Jean Leune

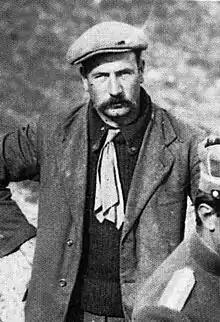

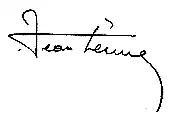

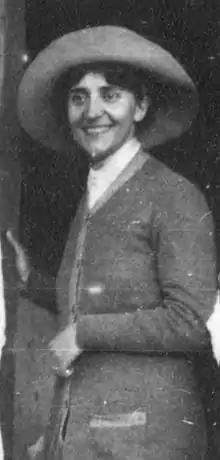

Jean Victor Charles Edmond Leune (28 December 1889 – 13 May 1944) was a French war correspondent, writer, press photographer, military aviator and member of the French Resistance.